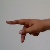
The image shows a hand gesture representing the letter 'P' in Indian Sign Language.